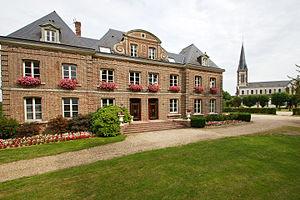
Mairie de Saint-Jacques-sur-Darnétal
Saint-Jacques-sur-Darnétal est une commune française située dans le département de la Seine-Maritime en région Normandie.